Sabina Valbusa

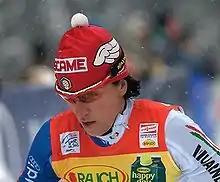
Valbusa in 2010

Sabina Valbusa (born 21 January 1972 in Verona) is an Italian cross-country skier who competed from 1993 to 2010.